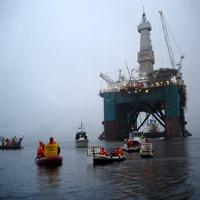
Weather: cloudy or overcast